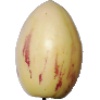
Label: pepino